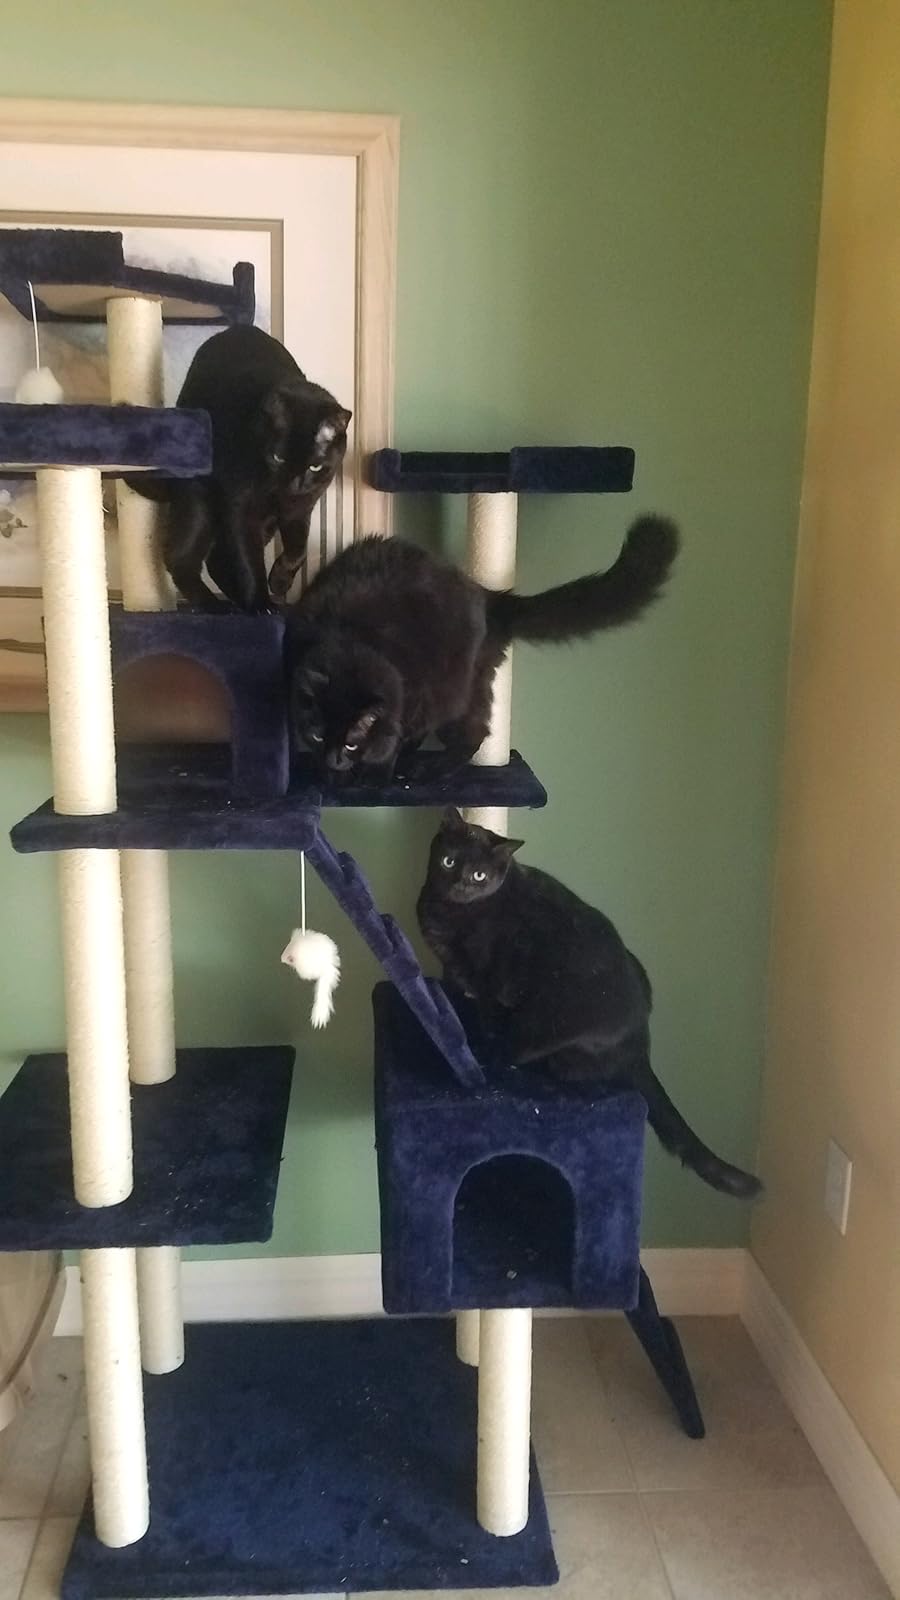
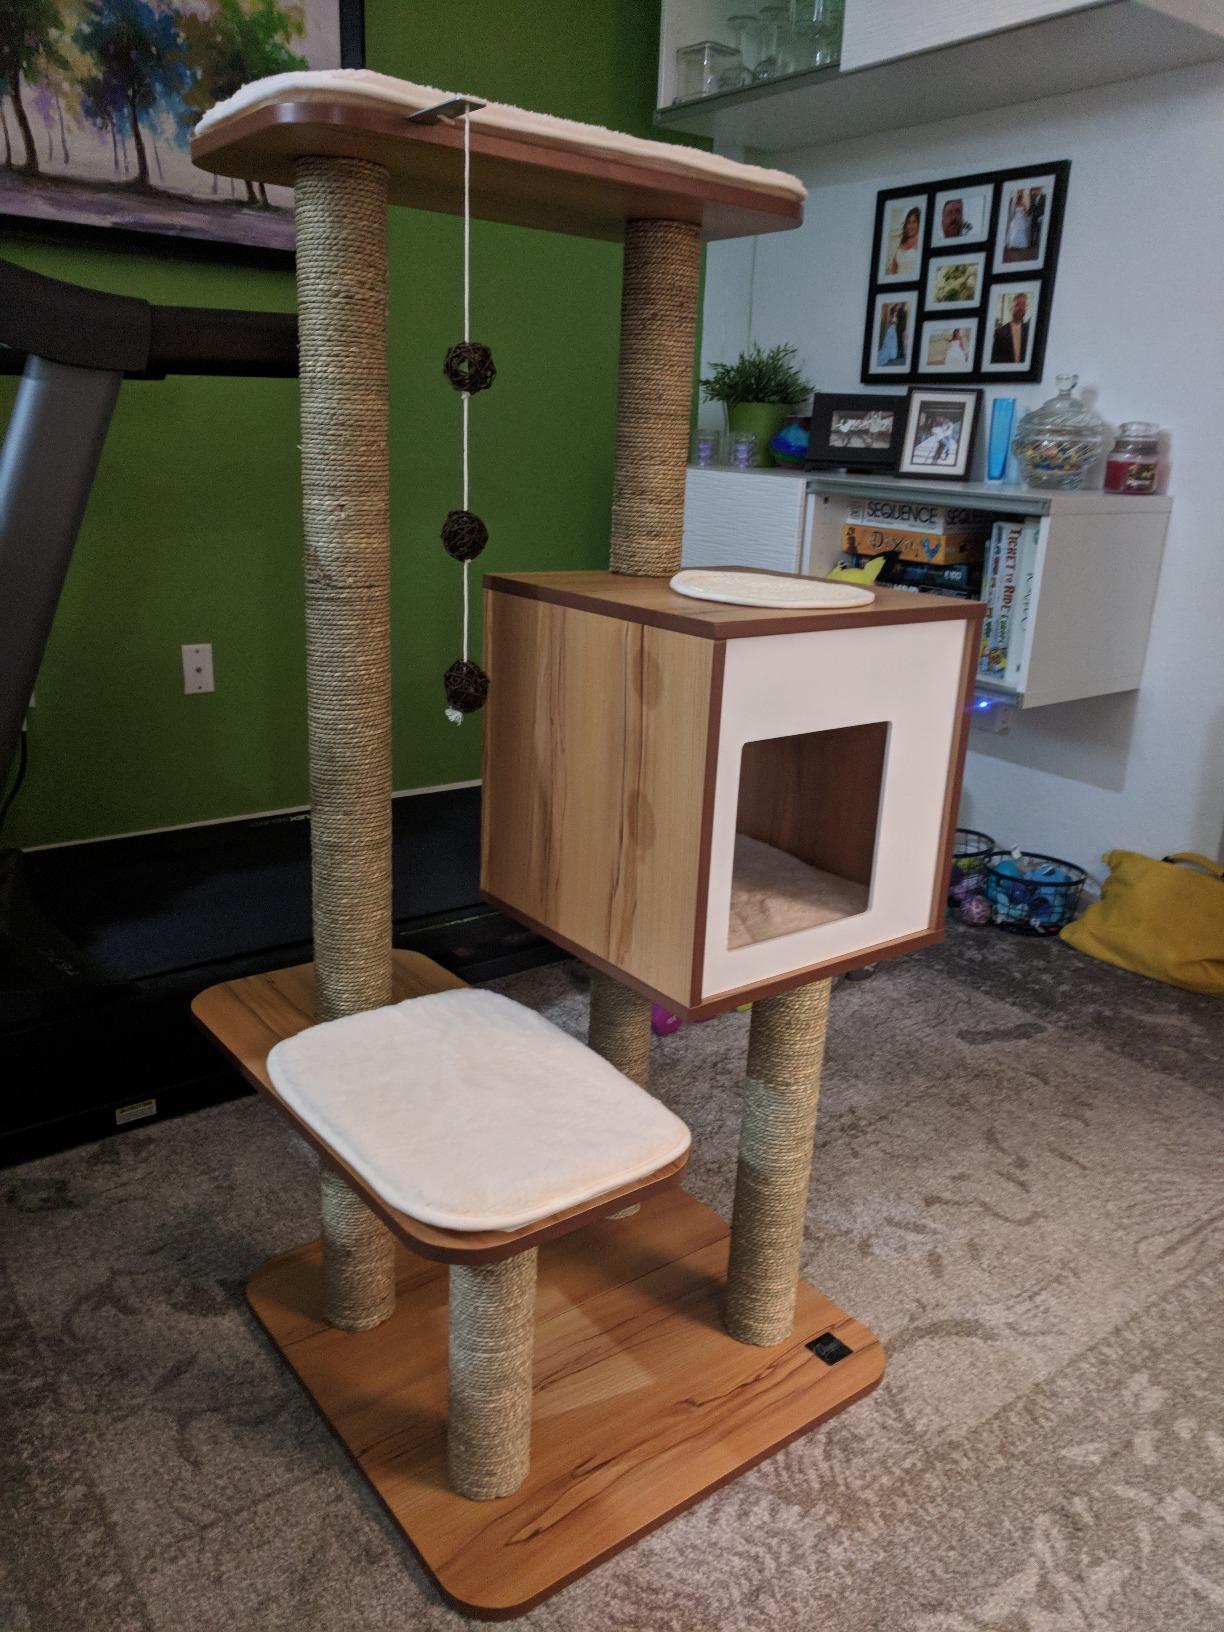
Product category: items_cat tree
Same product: no